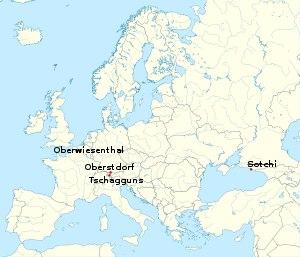
Le Grand Prix d'été de combiné nordique 2015 est la dix-huitième édition de la compétition estivale de combiné nordique. Elle s'est déroulée du 29 août au 5 septembre, en cinq épreuves disputées sur trois sites différents.